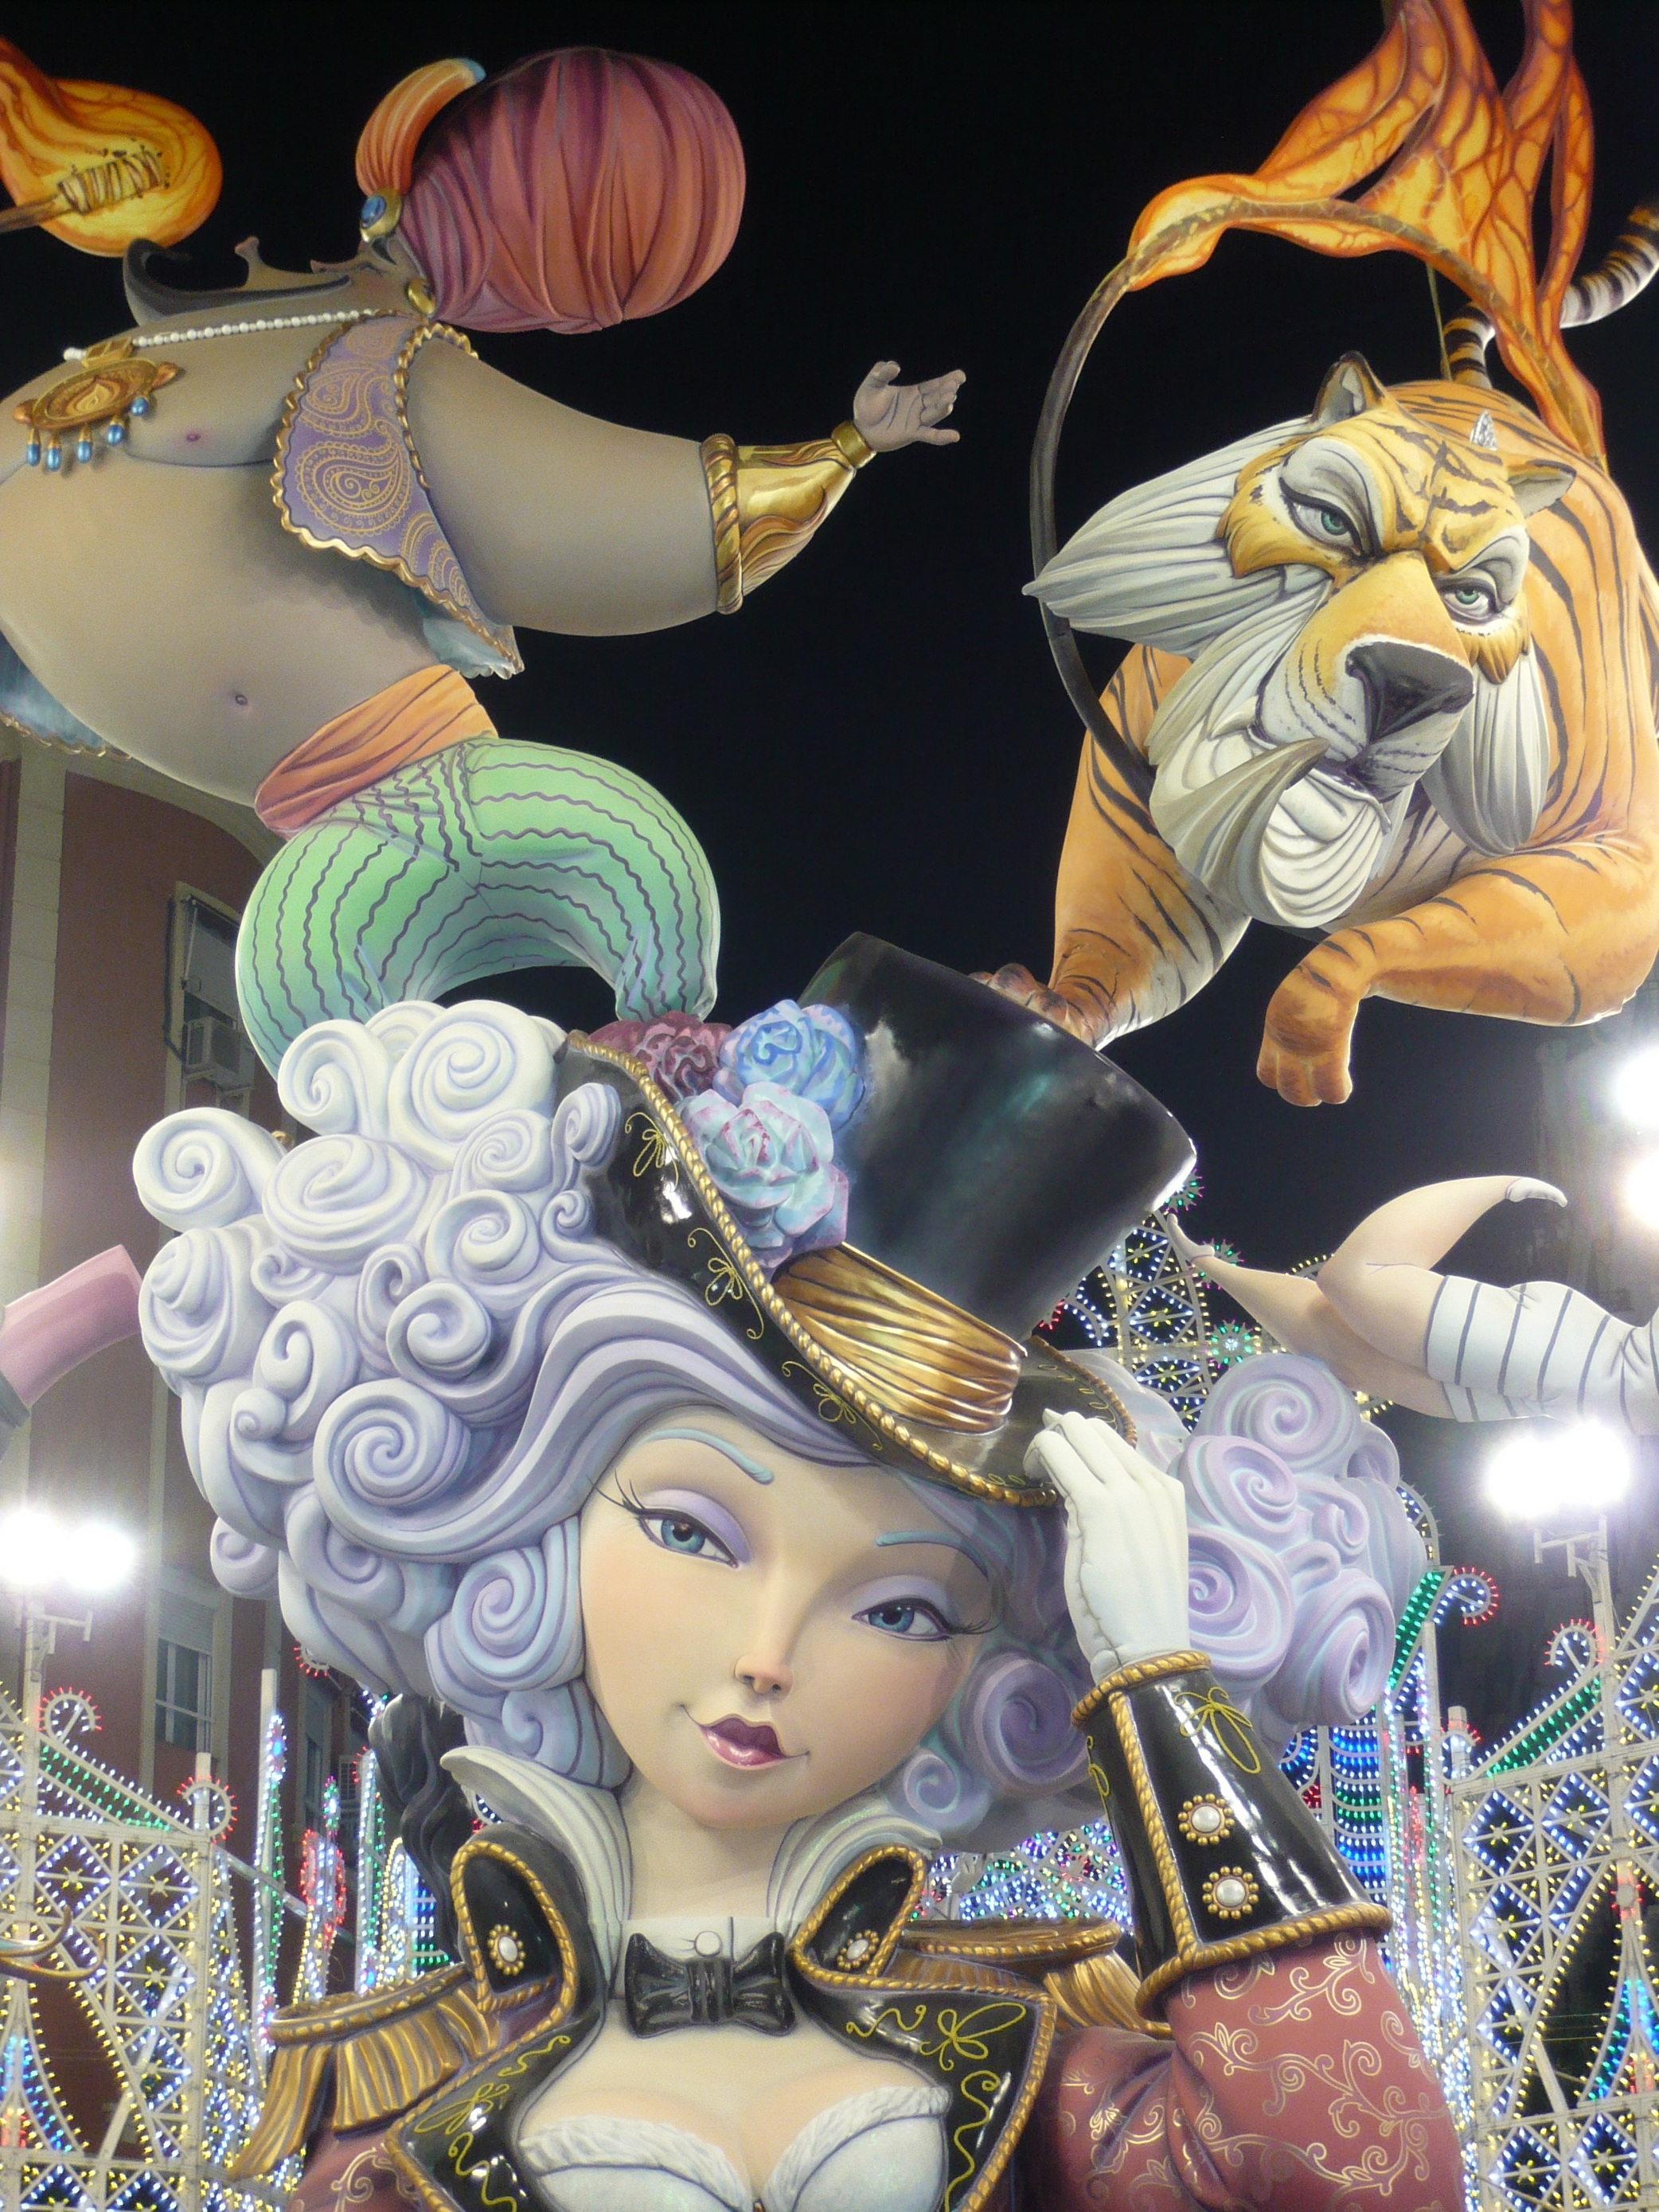
colorful, art, spain, illustration, march, culture, fails, valencia, tradition, anime, comics, mythology, parties, failures, ninot, failures 2016, fallas monument, ninots